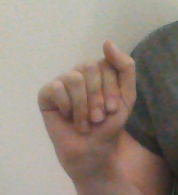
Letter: saad